Leave It to Psmith

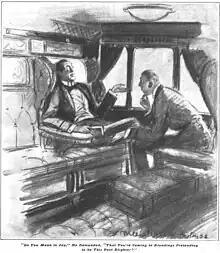
Psmith (left) and Freddie, 1923 illustration by May Wilson Preston in "The Saturday Evening Post"

Down at Blandings, Lord Emsworth is dismayed to hear from Baxter that he is expected to travel to London to collect the poet Ralston McTodd, invited to the castle by his sister Connie, a keen supporter of the Arts; another poet, Aileen Peavey, is already installed at the castle.